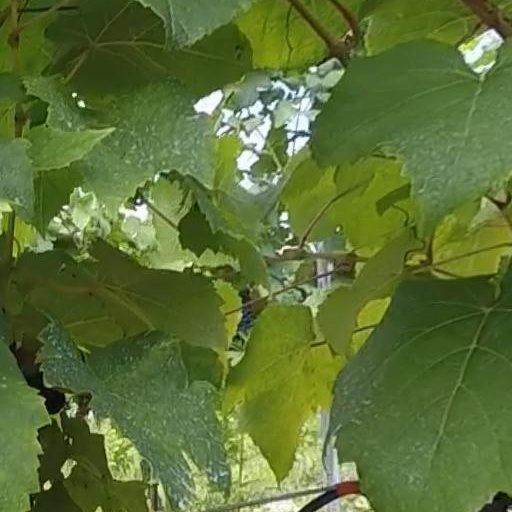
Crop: grape